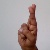
The image shows a hand gesture representing the letter 'R' in Indian Sign Language.